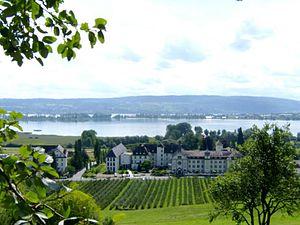
Allensbach est une commune de Bade-Wurtemberg, située dans l'arrondissement de Constance, dans le district de Fribourg-en-Brisgau.